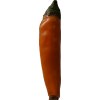
Label: images